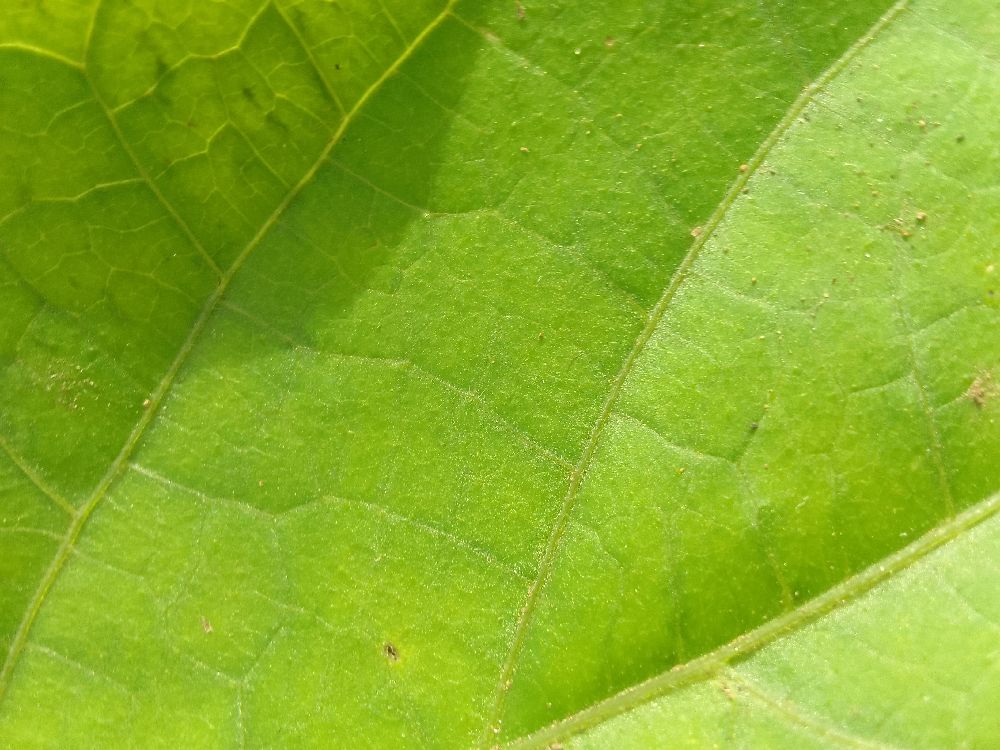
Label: healthy